Flagstaff, Arizona

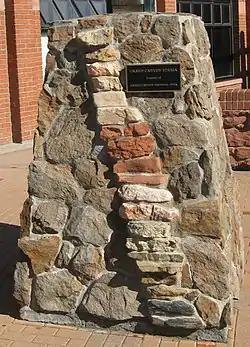
Rock sculpture

Flagstaff lies on the southern edge of the Colorado Plateau, and is largely limestone under San Francisco volcanic field. The oldest rock types of the area are part of North America's original crust, Precambrian granite and schist from 1.7 to 1.8 billion years ago. On top of this is Paleozoic sandstone, limestone, shale and siltstone deposited on what was then (544 to 248 million years ago) different surfaces, including a shallow seabed, muddy land, and sandy desert. The rock layers from this period are (bottom to top): Tapeats Sandstone, Bright Angel Shale and Muav Limestone, Martin Formation, Redwall Limestone, Supai Group, Coconino Sandstone, Toroweap Formation, and Kaibab Limestone. The last three of these are still exposed. On top of the Paleozoic rock is Mesozoic Moenkopi Formation, from 248 to 65 million years ago. Other Mesozoic layers formed on top of this, but were eroded away. In the Flagstaff area, layers of rock from the Paleozoic and Mesozoic eras accumulated up to deep, but most of this was eroded. A soft basalt layer covers some of the rock at the surface.